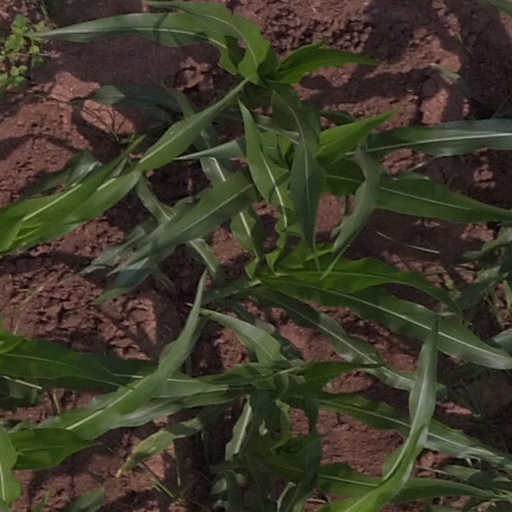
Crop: maize; corn